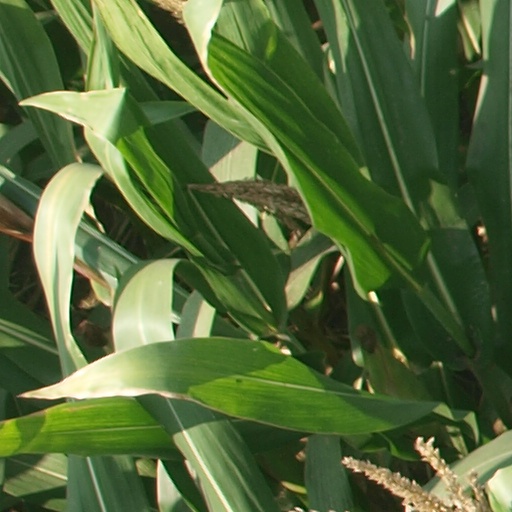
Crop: maize; corn